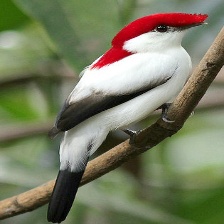
Species: ARARIPE MANAKIN
Scientific name: ANTILOPHIA BOKERMANNI